Senang Hati Foundation

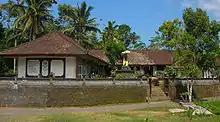
Senang Hati's Centre in Tampaksiring, Bali

Through the assistance of volunteers, the foundation provides classes in reading and writing Indonesian, job skills, art, and handicrafts (some of which are sold to provide a small income for the handicapped students). Some of the disabled who have received artistic training have later gone on to become accomplished painters, most notably the five artists Wayan Tono, Wayan Damai, Putu Suriati, Ageng Sudin, and Holis Sudin.